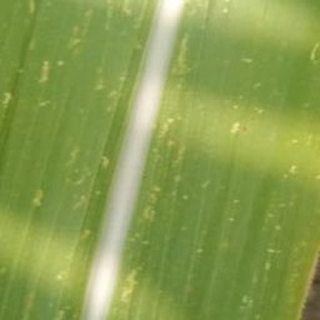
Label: sugarcane_mosaic